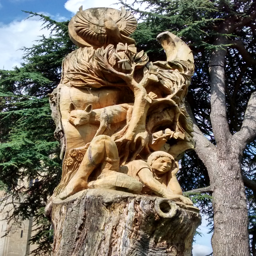
carved out of the stump of a tree